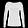
Label: Pullover